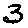
Label: 3